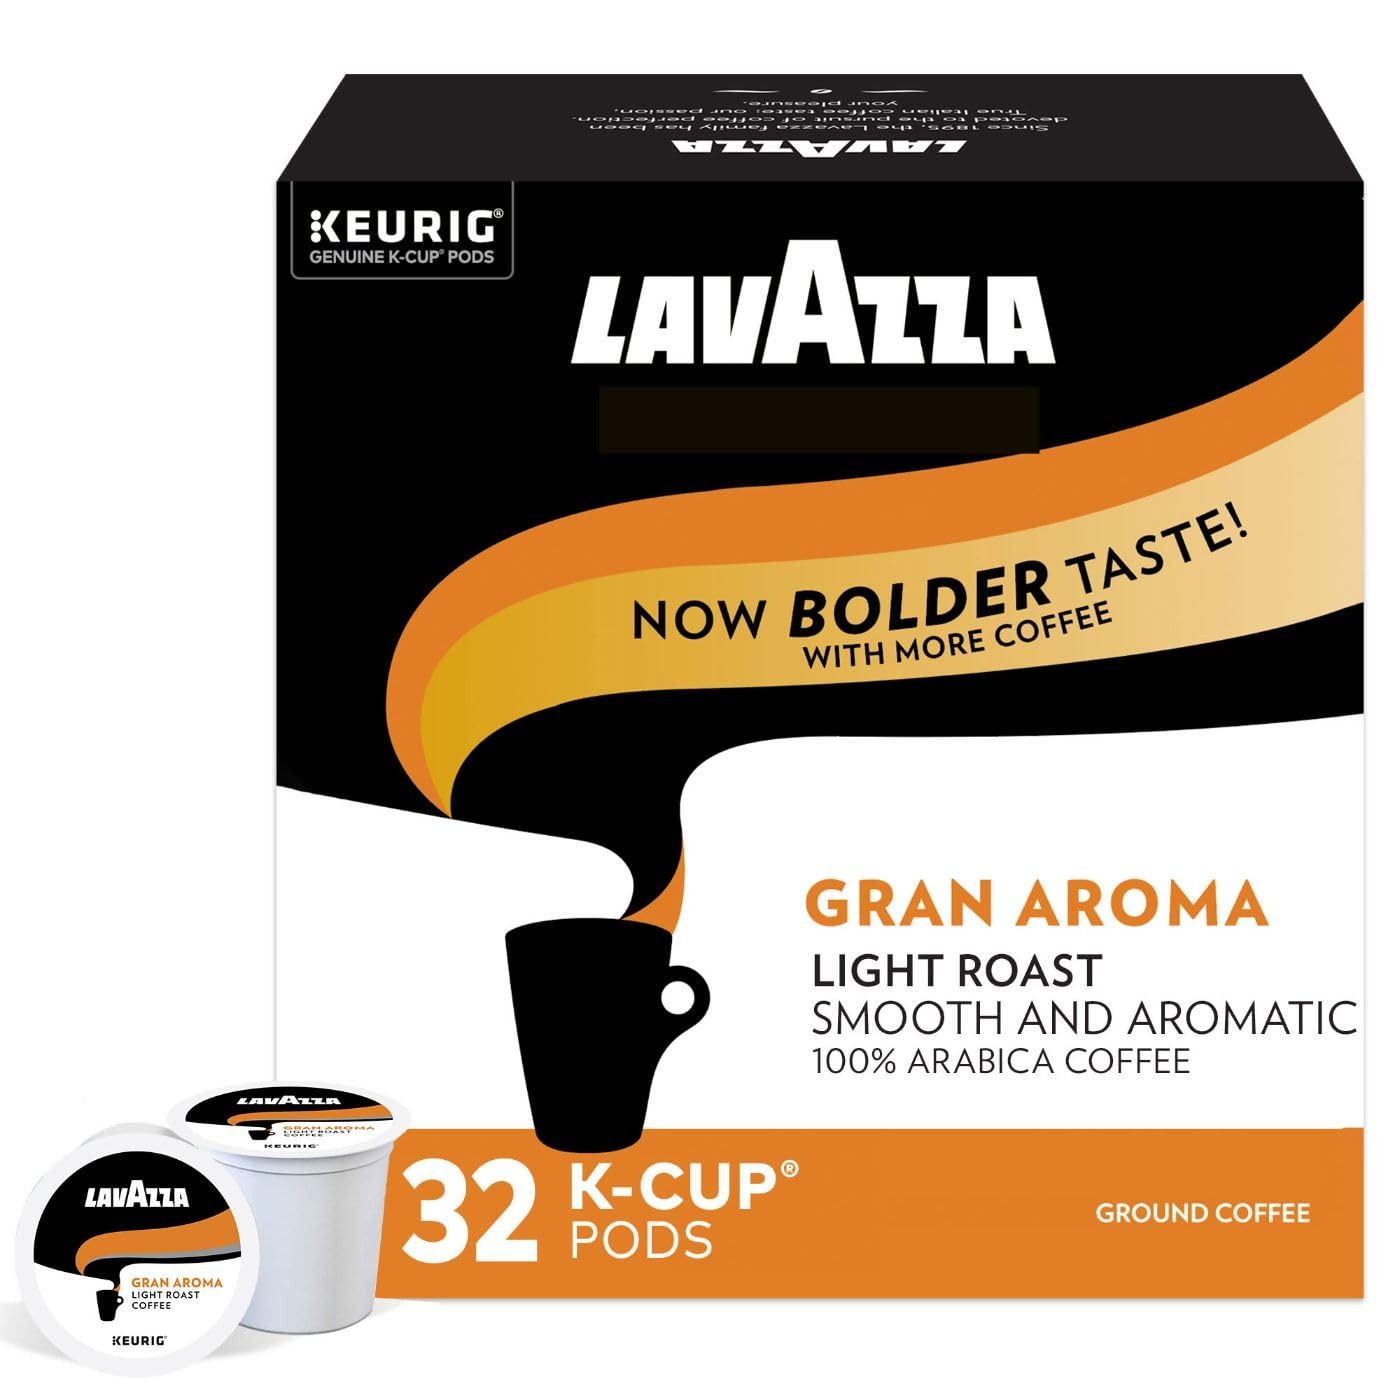
Item Name: Lavazza Gran Aroma Single-Serve Coffee K-Cup® Pods for Keurig® Brewer, 32 Count (Pack of 4) Balanced light roast with floral aroma and notes of citrus, 100% Arabica
Bullet Point 1: Lavazza Gran Aroma Single-Serve Coffee K-Cups for Keurig Brewer, Light Roast - 32 Count (Pack of 4
Bullet Point 2: Roasting: Light
Bullet Point 3: Intensity: 4 out of 10
Bullet Point 4: Aromatic Notes: Citrus
Bullet Point 5: Taste: Balanced and Aromatic
Bullet Point 6: 100% Arabica
Bullet Point 7: Keurig, K-Cup, and the Keurig trade dress are trademarks of Keurig Green Mountain, Inc., usd with permission.
Value: 128.0
Unit: Count

Price: 10